A Mighty Fortress Is Our God

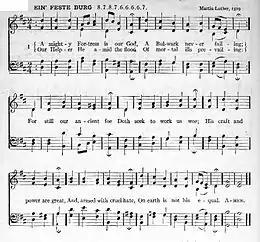
"A Mighty Fortress", isometric tune

Luther composed the melody, named from the text's first line, in meter 87.87.55.56.7 (Zahn No. 7377a). This is sometimes denoted "rhythmic tune" to distinguish it from the later isometric variant, in 87.87.66.66.7-meter (Zahn No. 7377d), which is more widely known and used in Christendom. In 1906 Edouard Rœhrich wrote, "The authentic form of this melody differs very much from that which one sings in most Protestant churches and figures in (Giacomo Meyerbeer's) "The Huguenots". ... The original melody is , by the way it bends to all the nuances of the text ..."